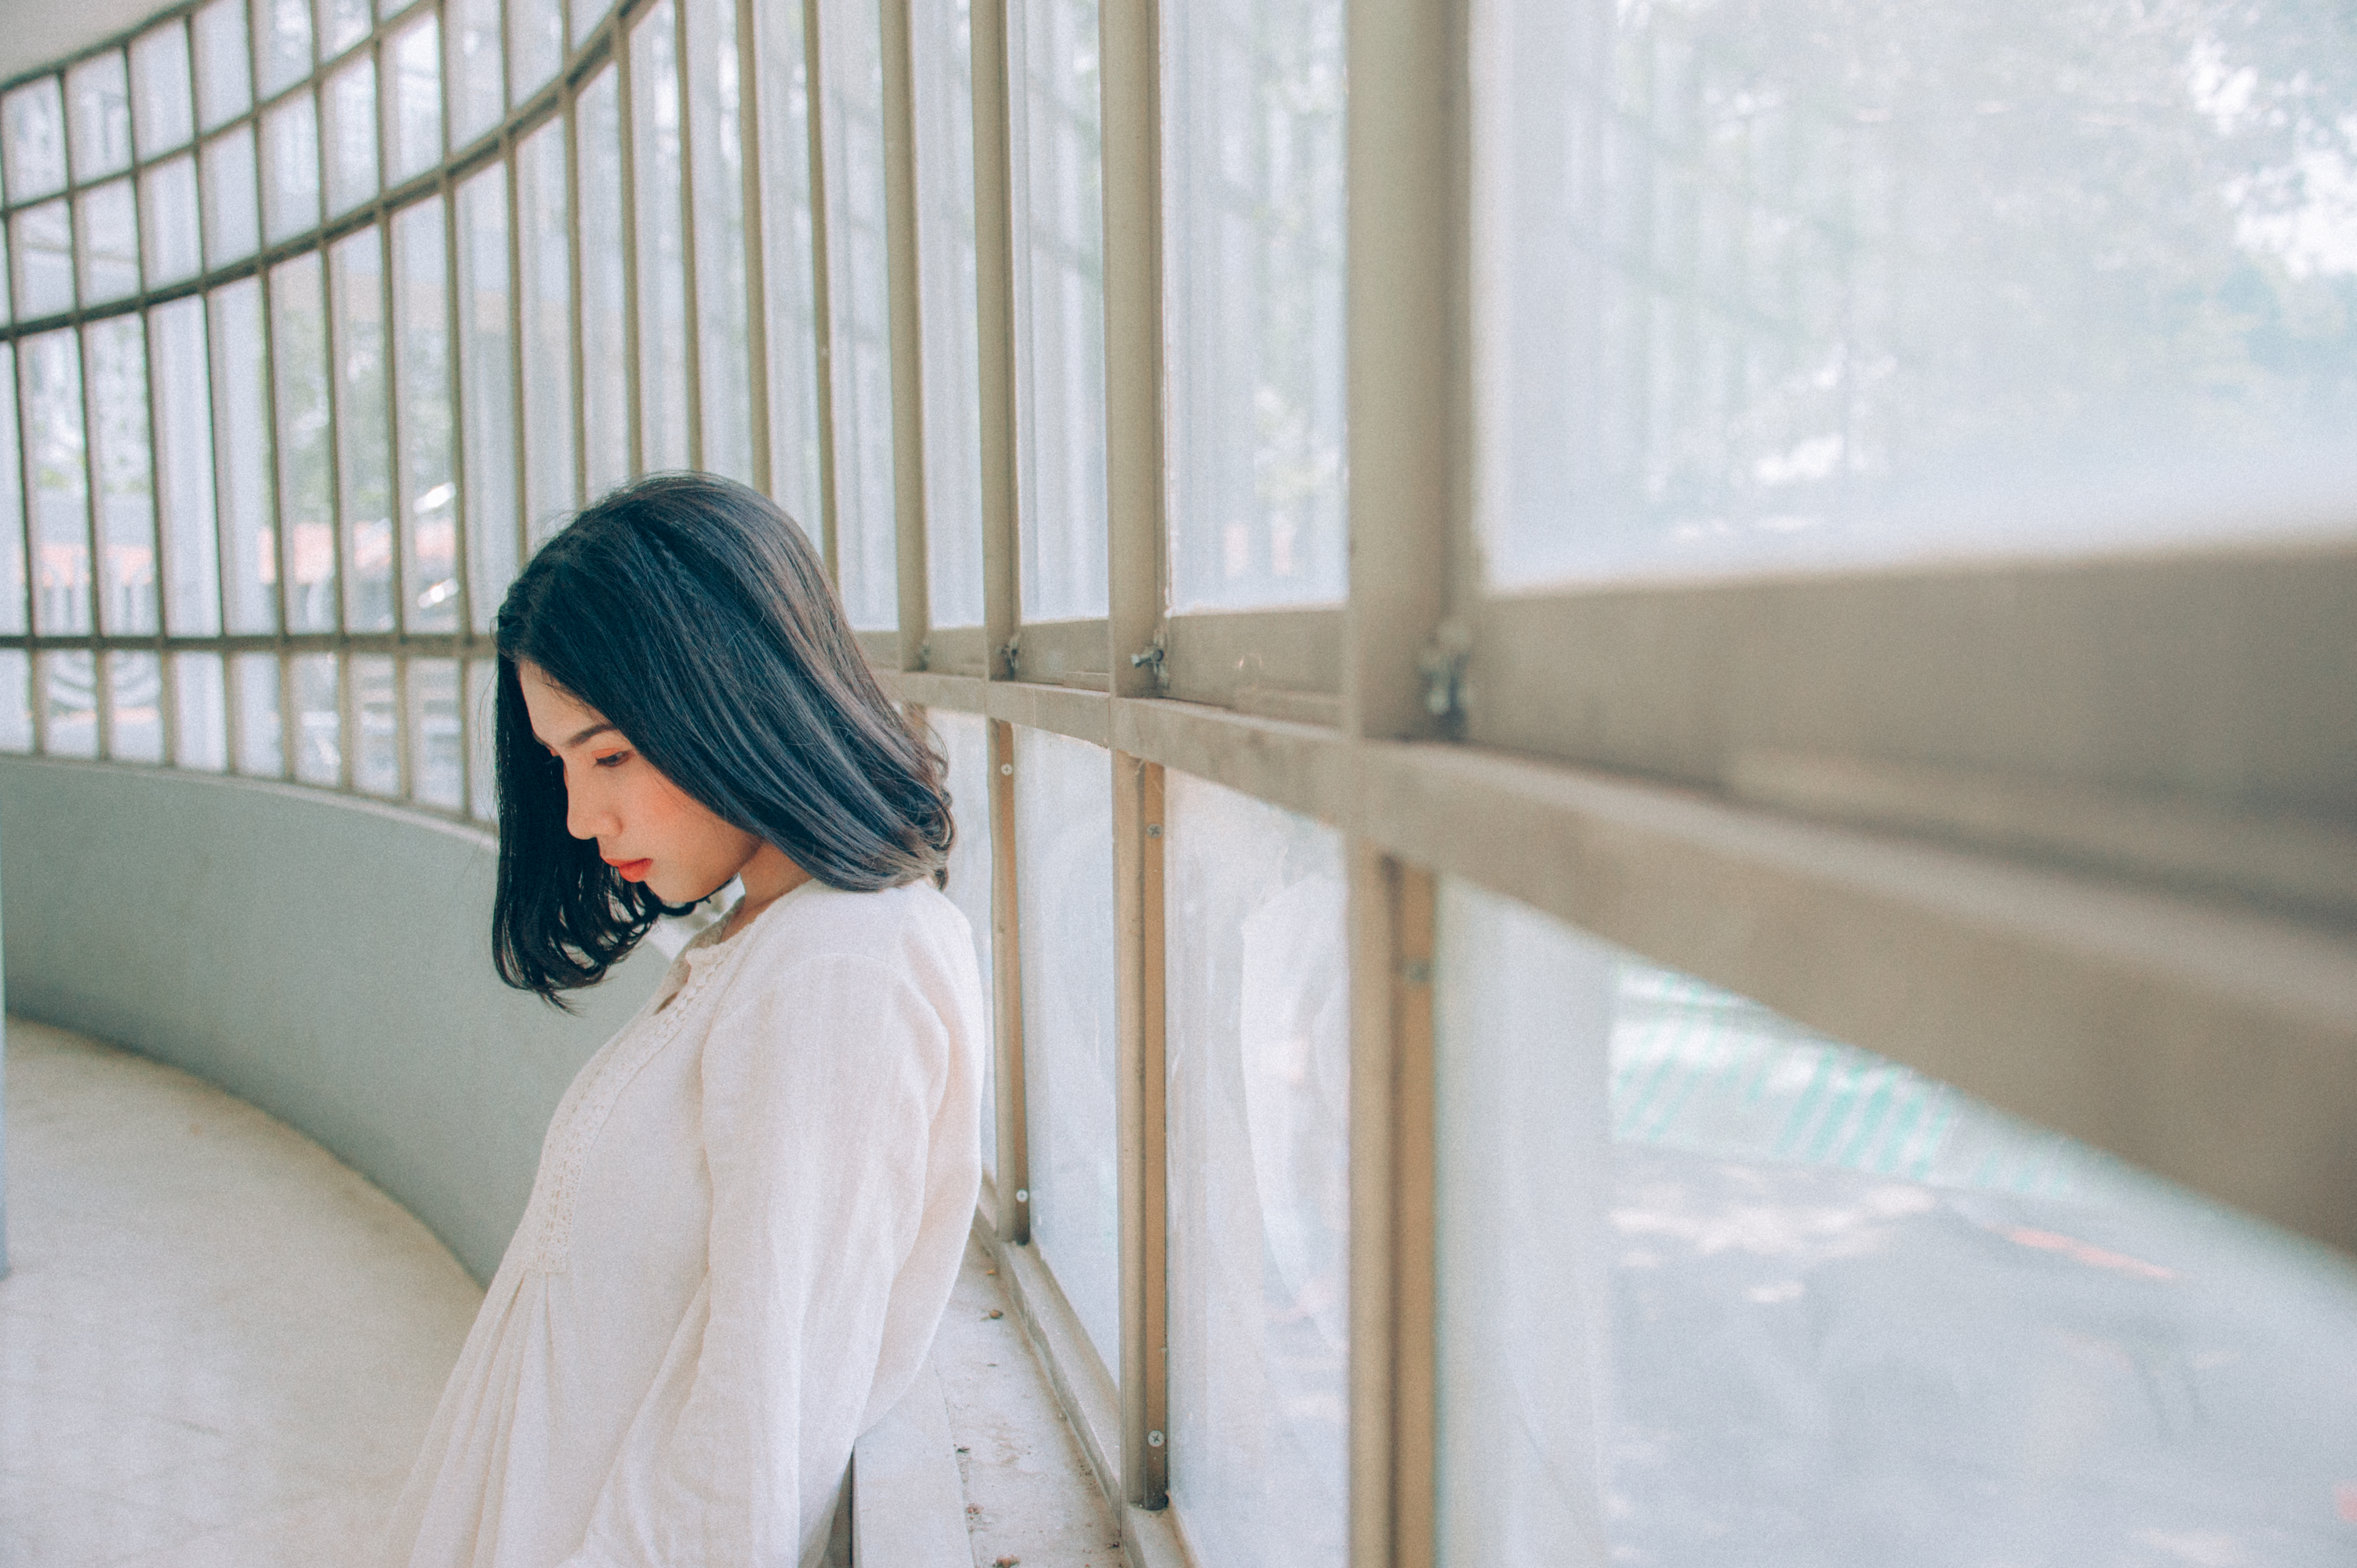
love, cute, portrait, beautiful, happy, girl, photograph, woman, photography, textile, bride, outerwear, window, winter